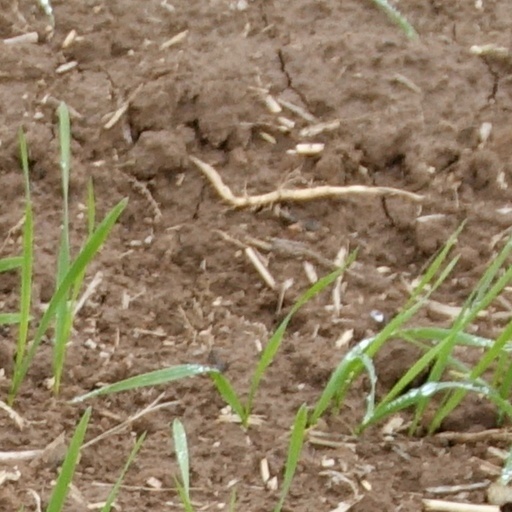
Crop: wheat